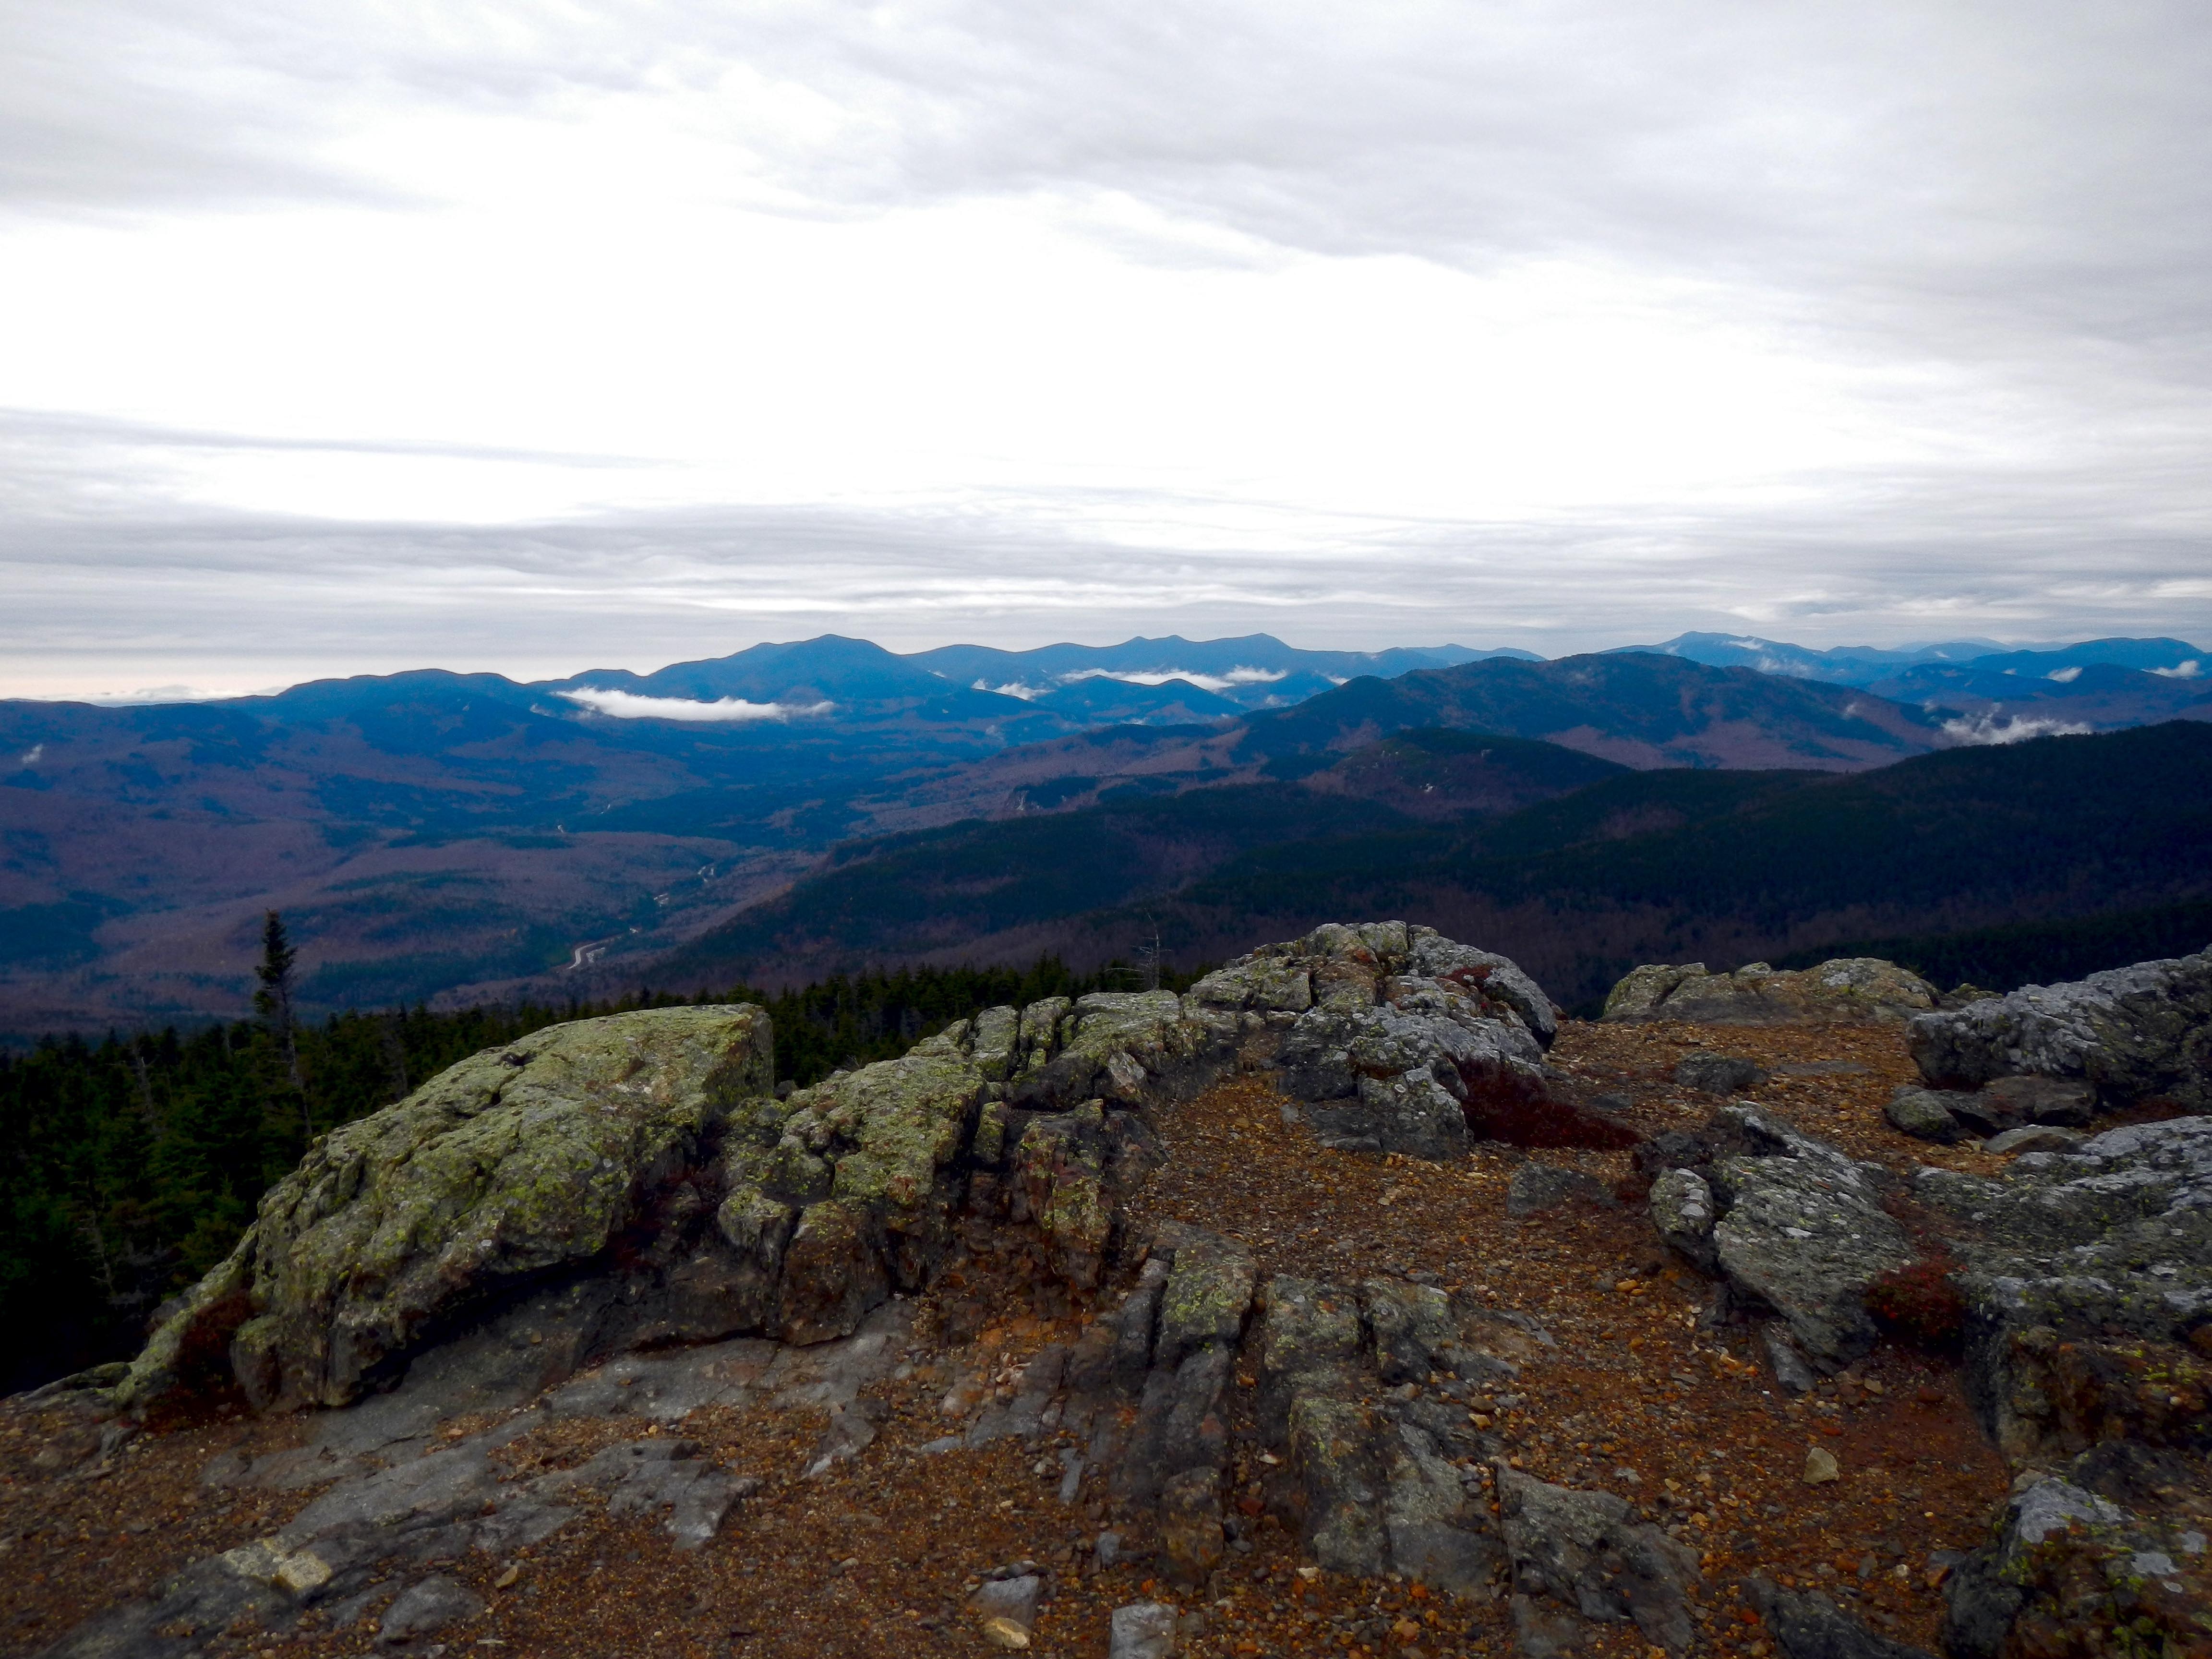
landscape, nature, forest, outdoor, rock, wilderness, walking, mountain, snow, cloud, sky, hiking, trail, adventure, view, peak, valley, mountain range, environment, scenic, natural, autumn, scenery, ridge, summit, geology, plateau, scene, fell, loch, landform, geographical feature, mountainous landforms